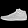
Label: Sneaker